Nadine Conner

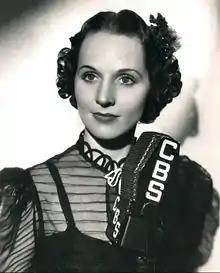
Nadine Conner in 1937

Nadine Conner (born Evelyn Nadine Henderson; February 20, 1907 - March 1, 2003) was an American operatic soprano, radio singer and music teacher.